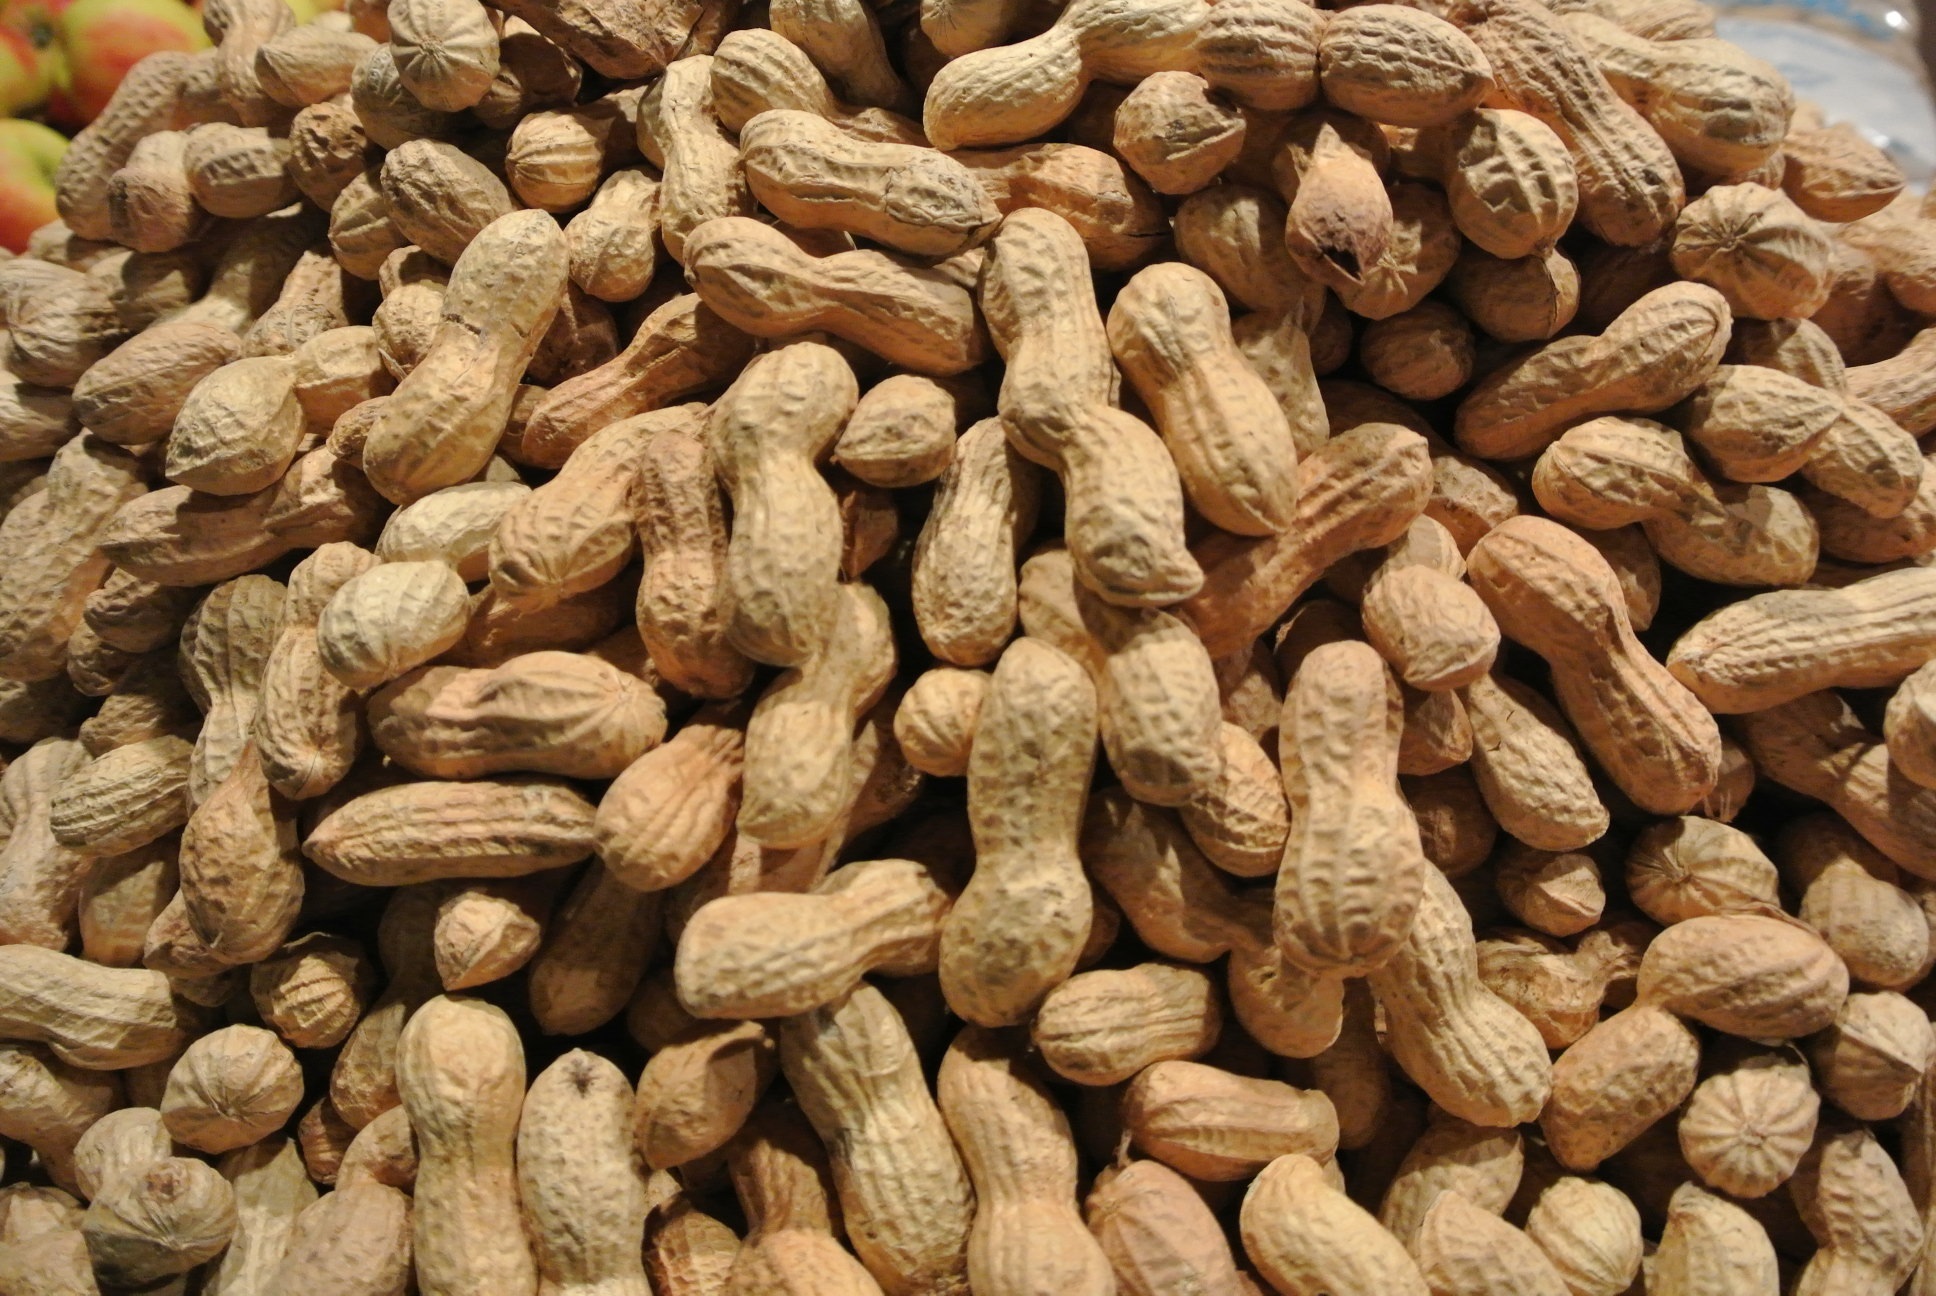
plant, fruit, food, produce, nut, christmas, snack, eat, delicious, nuts, peanuts, peanut, flowering plant, sunflower seed, cocoa bean, grass family, land plant, whole grain, nuts seeds